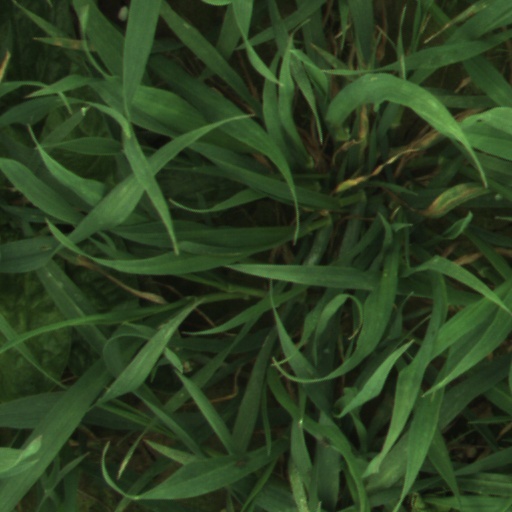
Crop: wheat